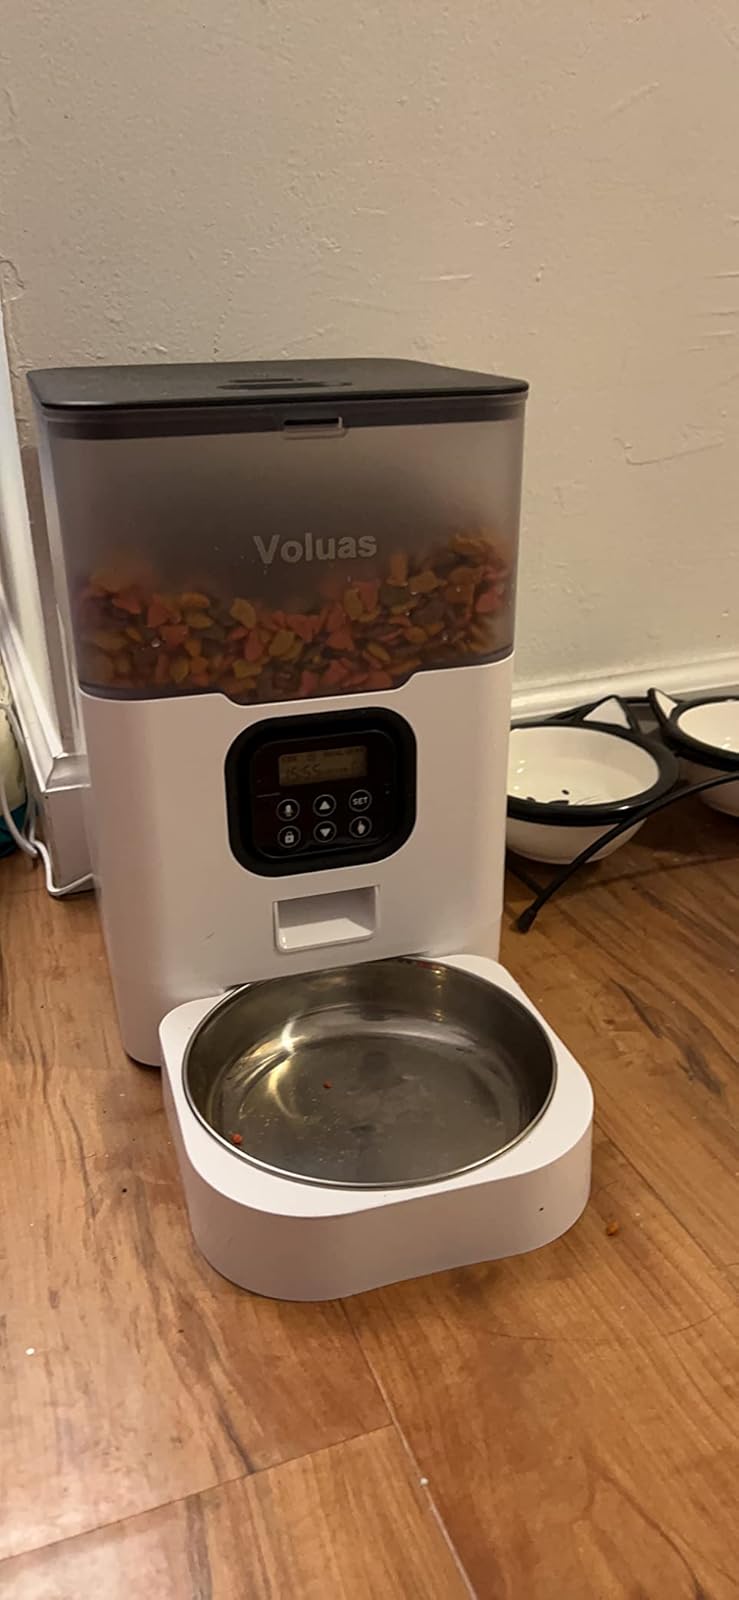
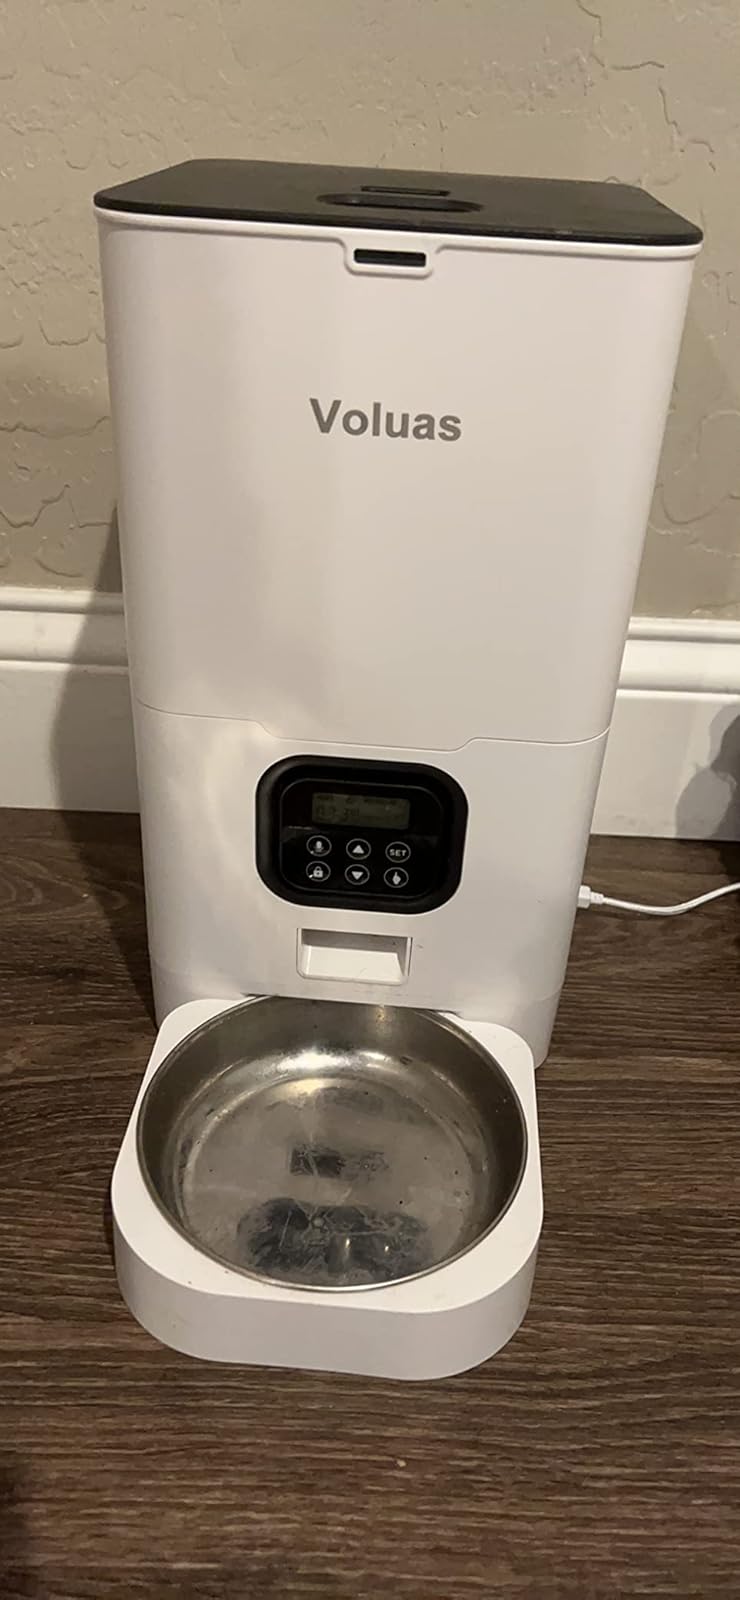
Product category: items_feeder
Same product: no